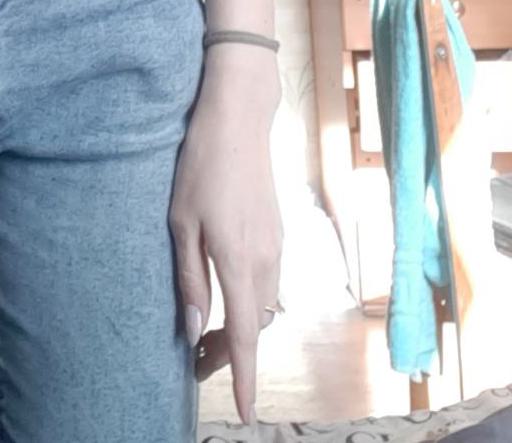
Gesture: no_gesture